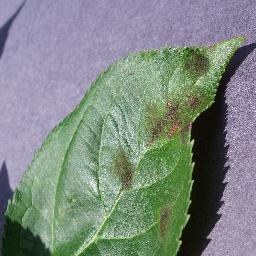
Label: Apple___Apple_scab